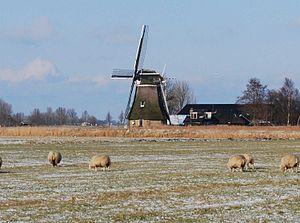
Cet article recense les moulins à vent de la province de Frise, aux Pays-Bas.